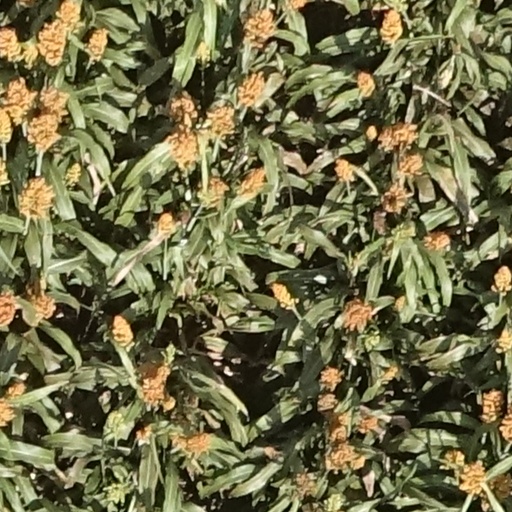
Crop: sorghum